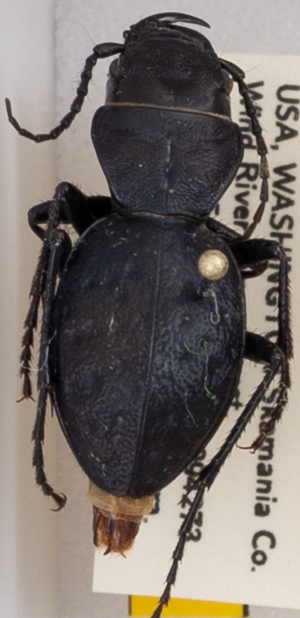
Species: Omus dejeanii
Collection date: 2019-06-18
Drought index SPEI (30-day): -0.932
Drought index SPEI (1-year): -2.09
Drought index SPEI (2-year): -2.09